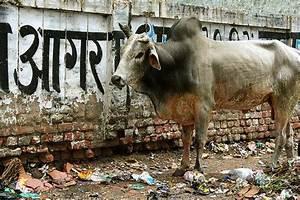
cow